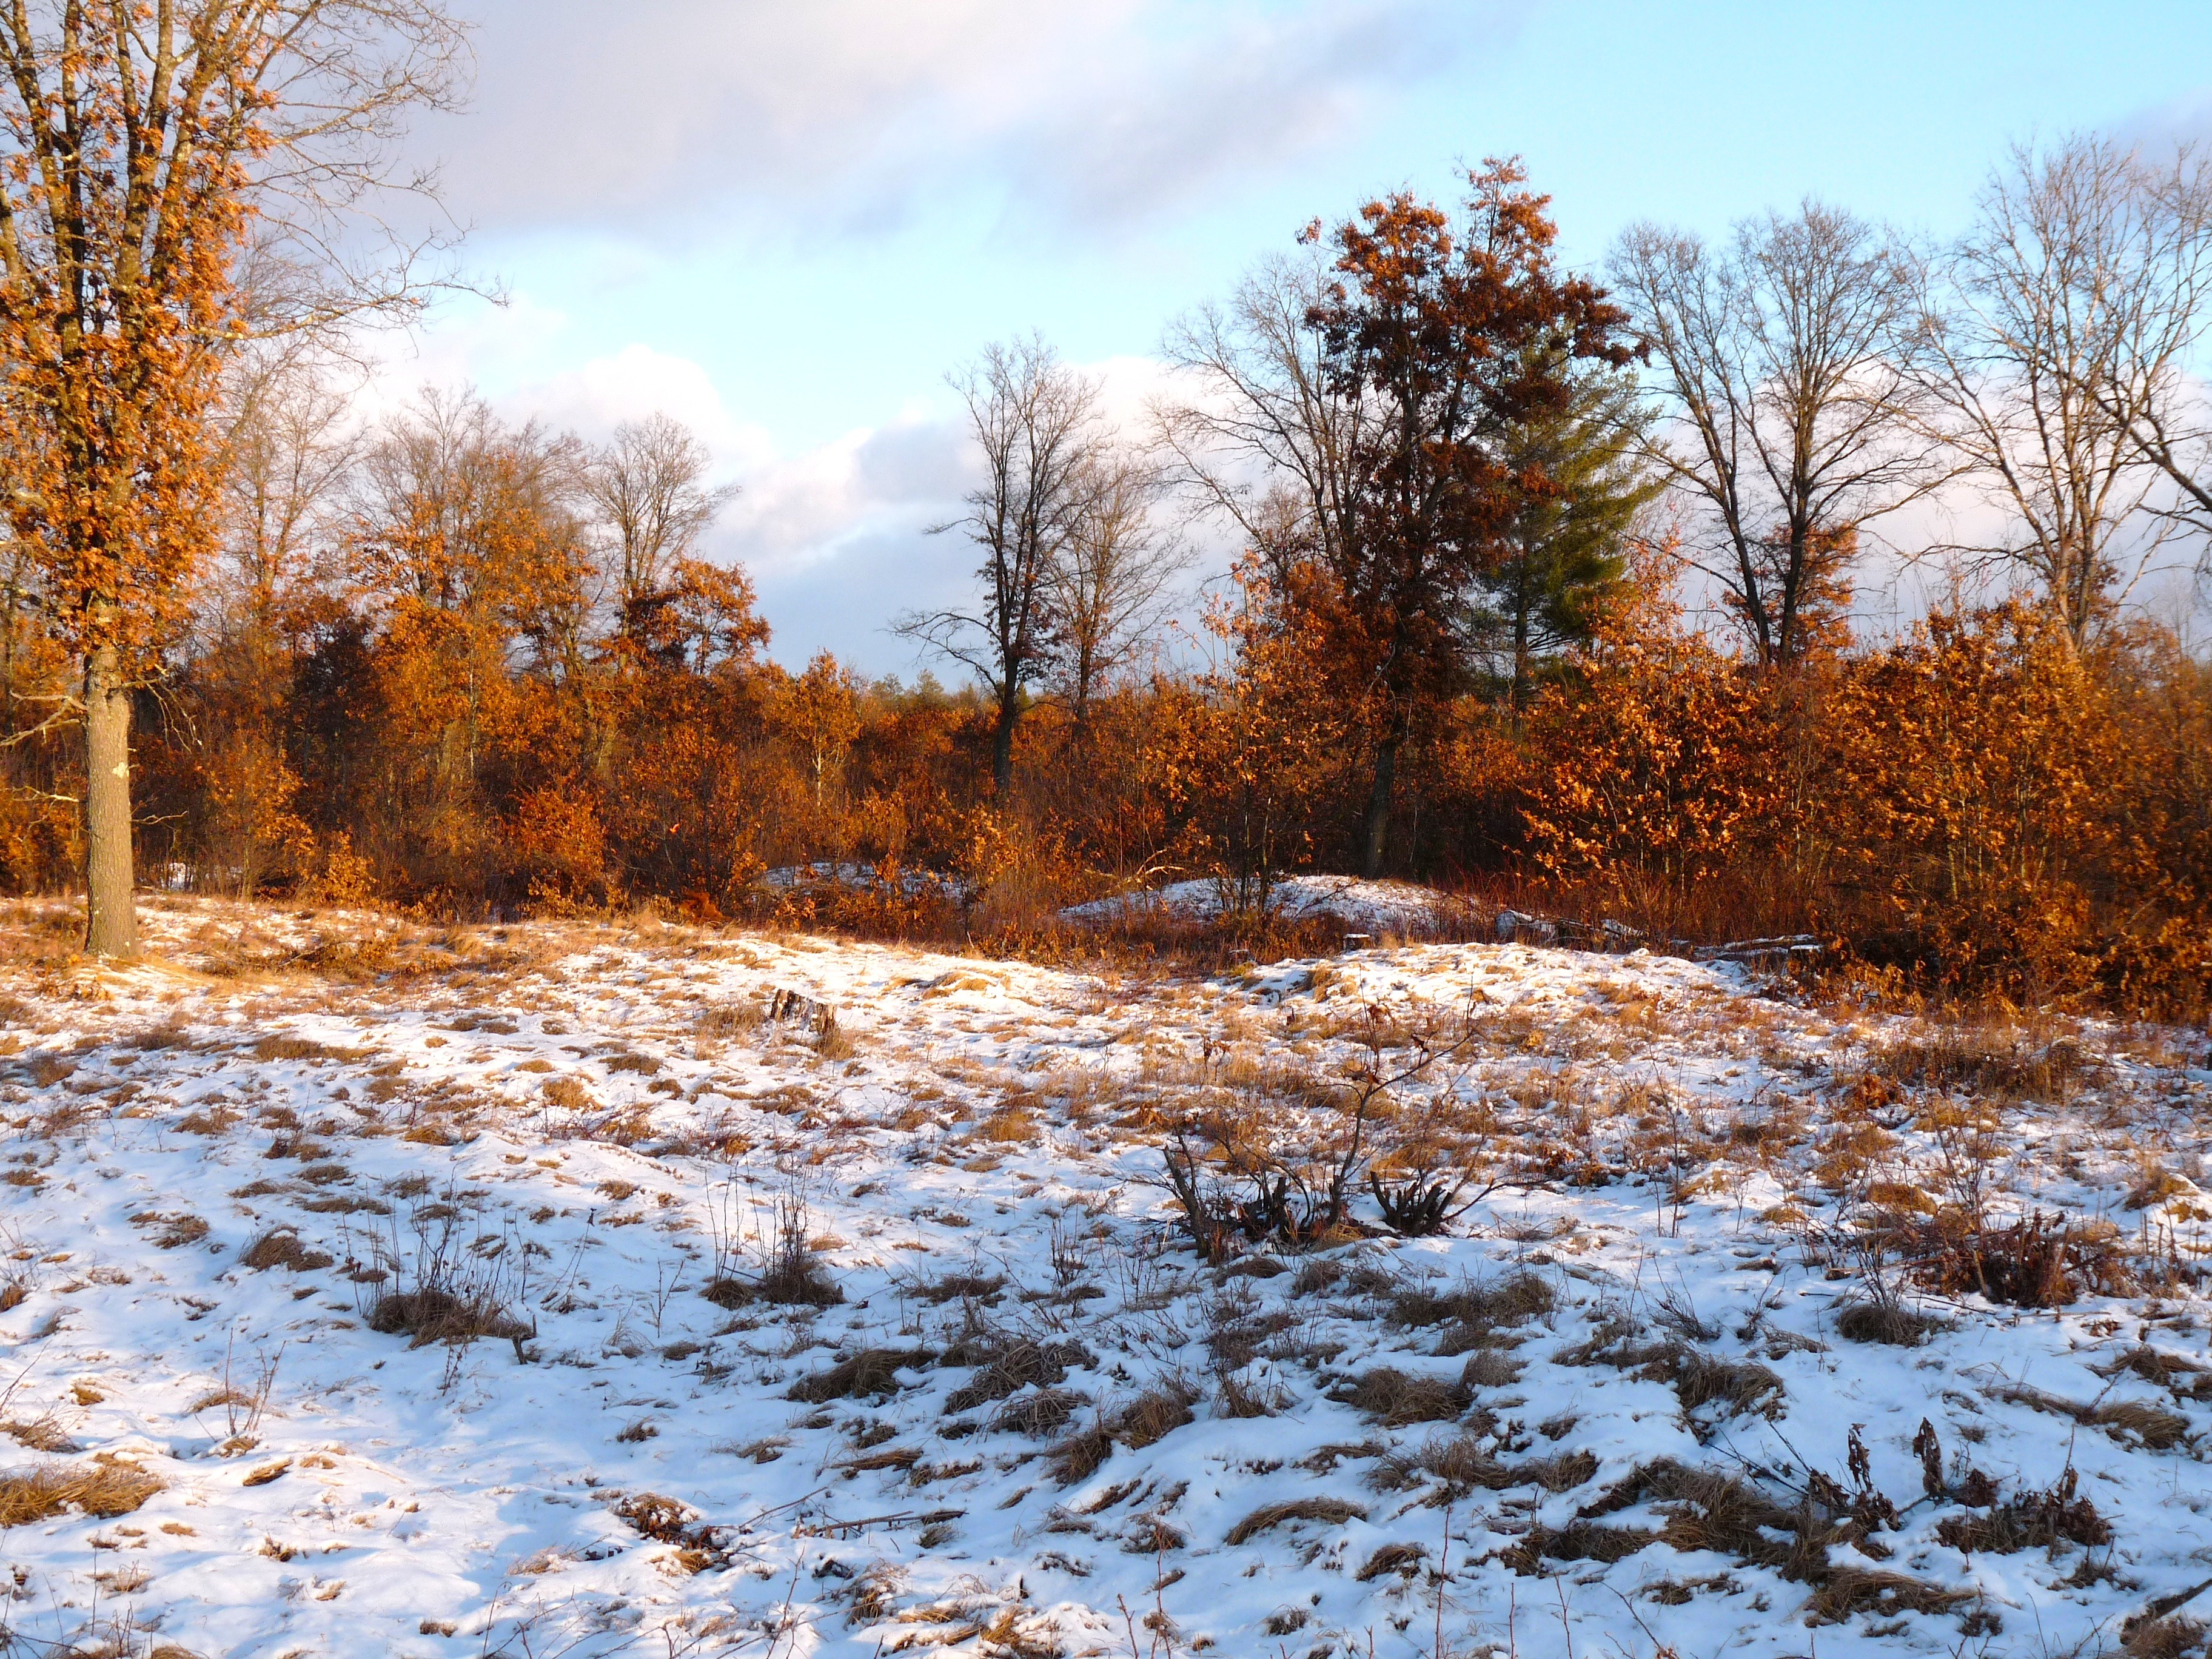
landscape, tree, nature, forest, wilderness, snow, winter, sky, sunlight, morning, leaf, fall, frost, stream, autumn, weather, season, trees, woods, outside, clouds, woodland, habitat, ecosystem, wisconsin, natural environment, woody plant